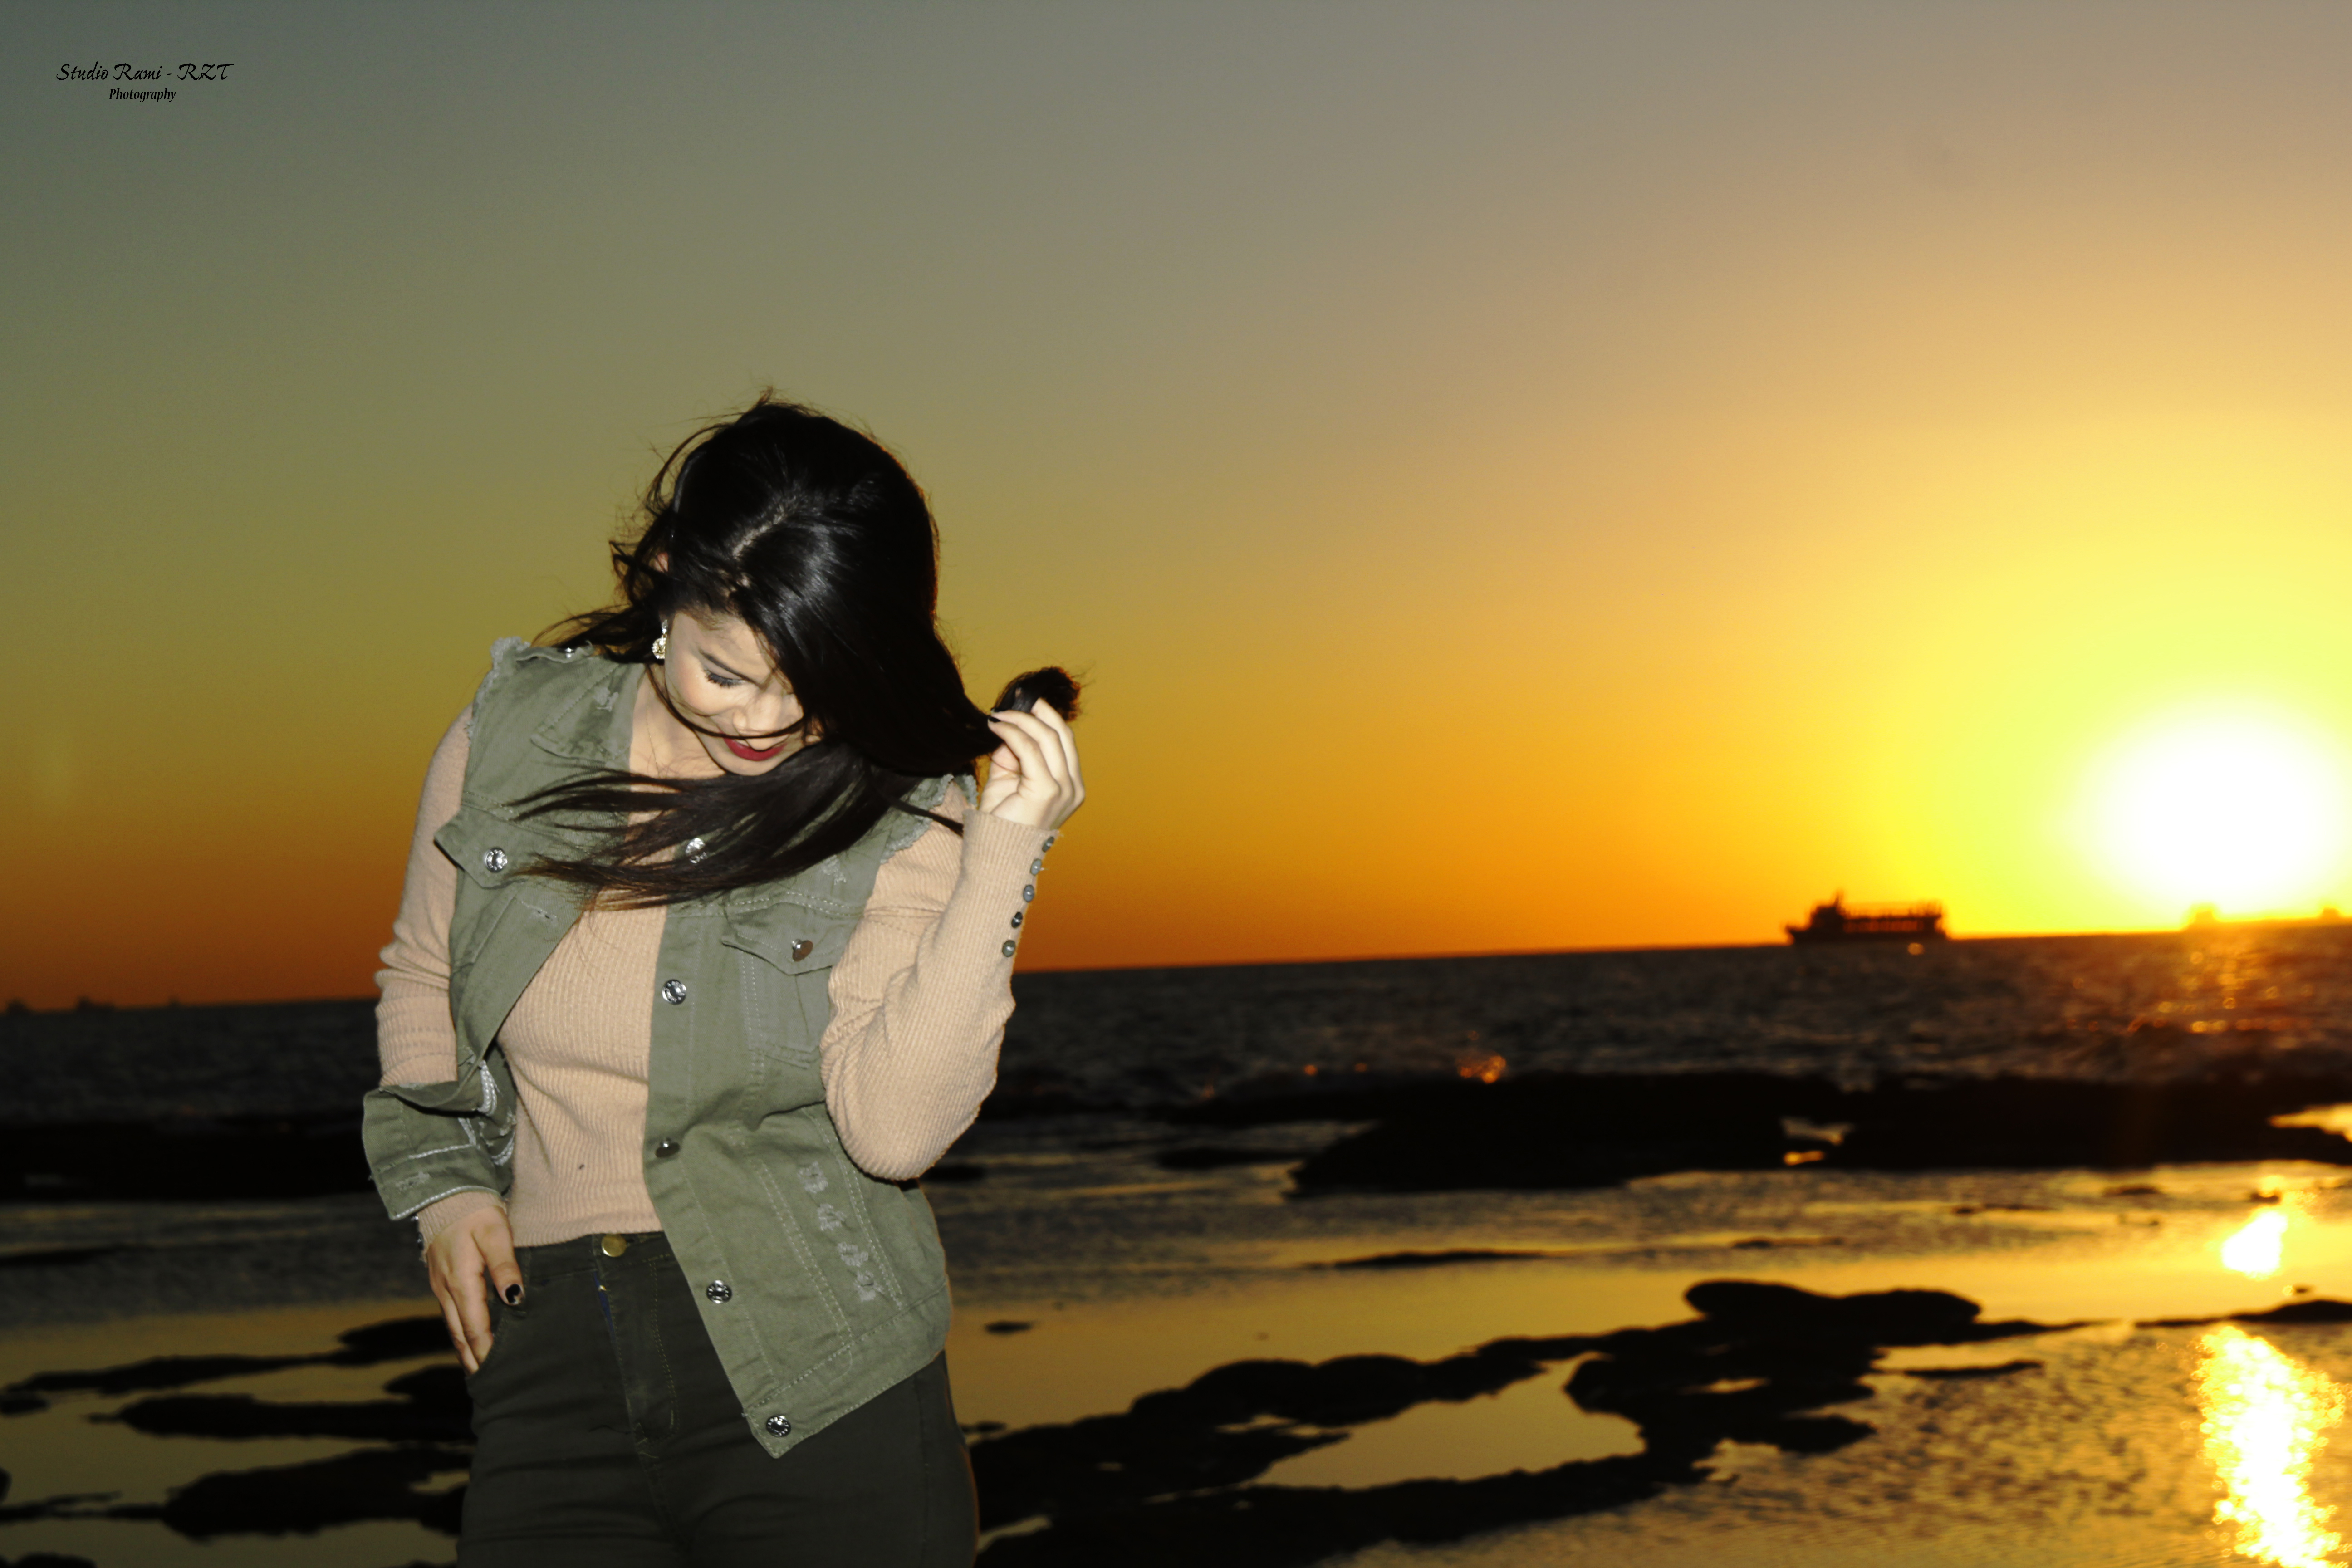
sunset, girl, beach, ocean, photograph, sky, sea, fun, water, photography, vacation, sun, evening, sunrise, reflection, sunlight, happiness, flash photography, horizon